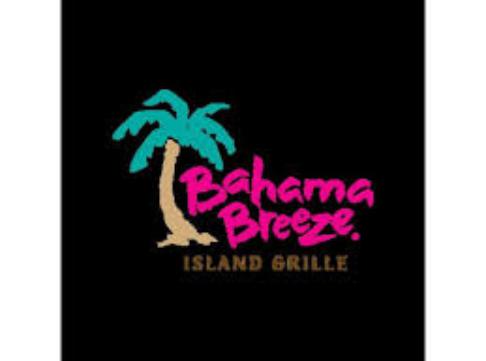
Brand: bahama breeze
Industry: Leisure